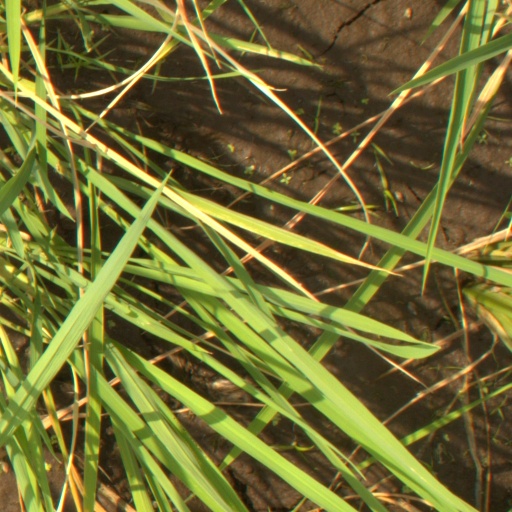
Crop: rice